MetroJet (American airline)

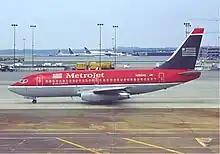
A MetroJet Boeing 737-200

After the conclusion of painstaking labor negotiations in 1997, US Airways sought to head off burgeoning competition from low-cost carriers in its strongest region, the Northeastern United States. Competitor Southwest Airlines was encroaching from its base in the west as were Delta Express and AirTran Airways from the South. Like them it would offer a single class of service, operate a single type of aircraft, which consisted of the Boeing 737-200, and fly a limited network, based at the airline's Baltimore hub. Like similar projects from traditional carriers, including Continental Lite, Delta Express, and Shuttle by United, it would participate in the parent airline's frequent flyer program and other systems.